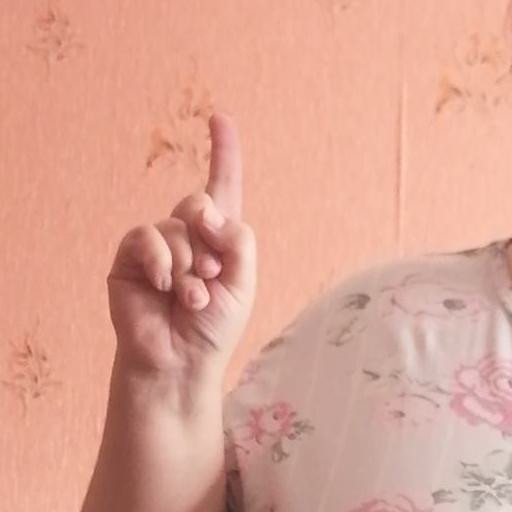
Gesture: one